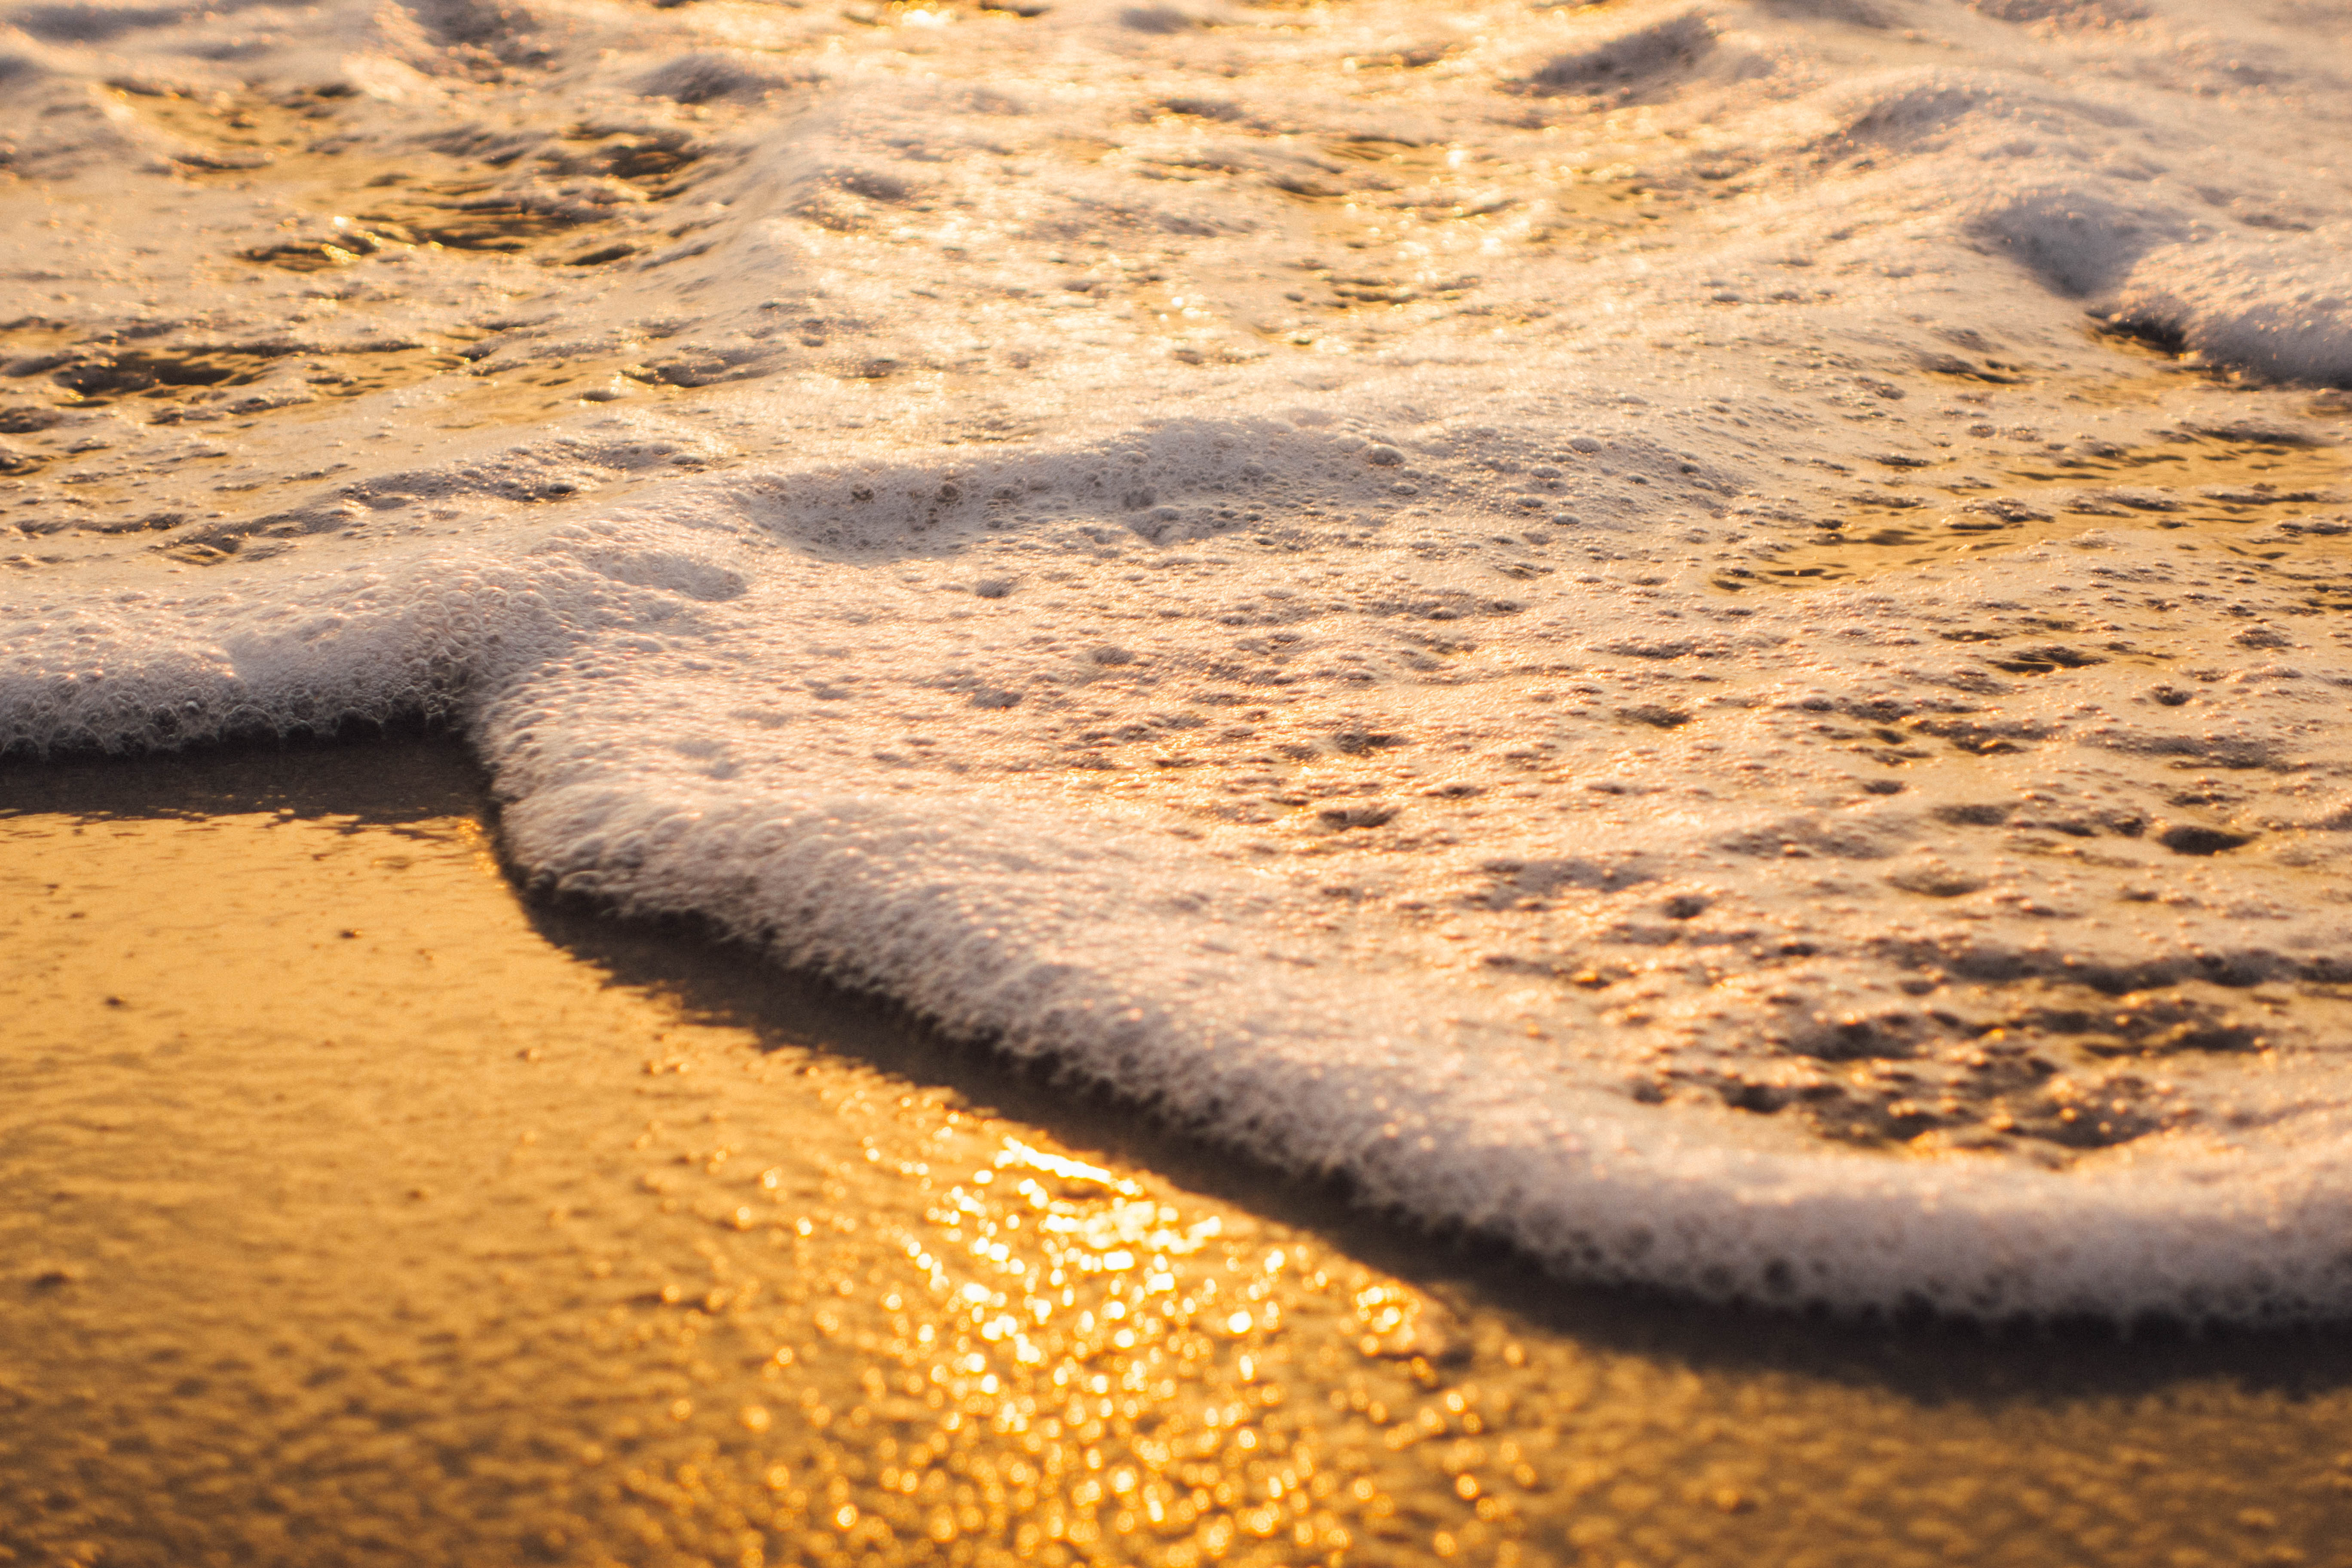
sea, waves, soft, golden, abstract, background, bright, attractive, sand, wave, water, sky, shore, beach, sunlight, close up, coast, rock, photography, geological phenomenon, ocean, wind wave, footprint, shadow, sunset